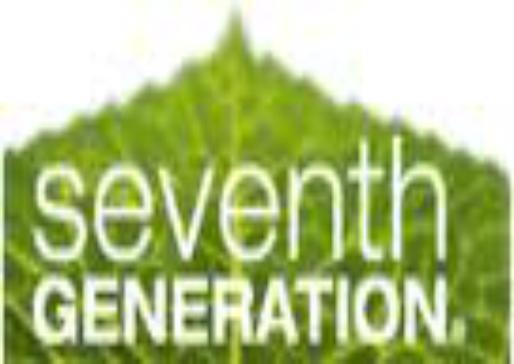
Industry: Necessities